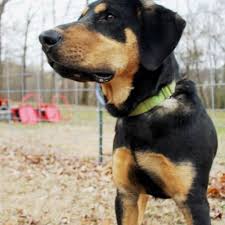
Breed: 225-n000062-black_and_tan_coonhound